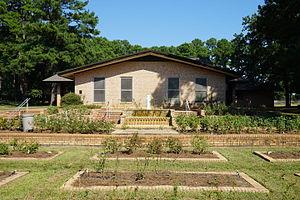
Les jardins de l'American Rose Center sont un jardin botanique consacré aux variétés de roses, situé juste à l'ouest de Shreveport en Louisiane. Le domaine abrite également le siège de l'American Rose Society, la société de roses nationale des États-Unis.